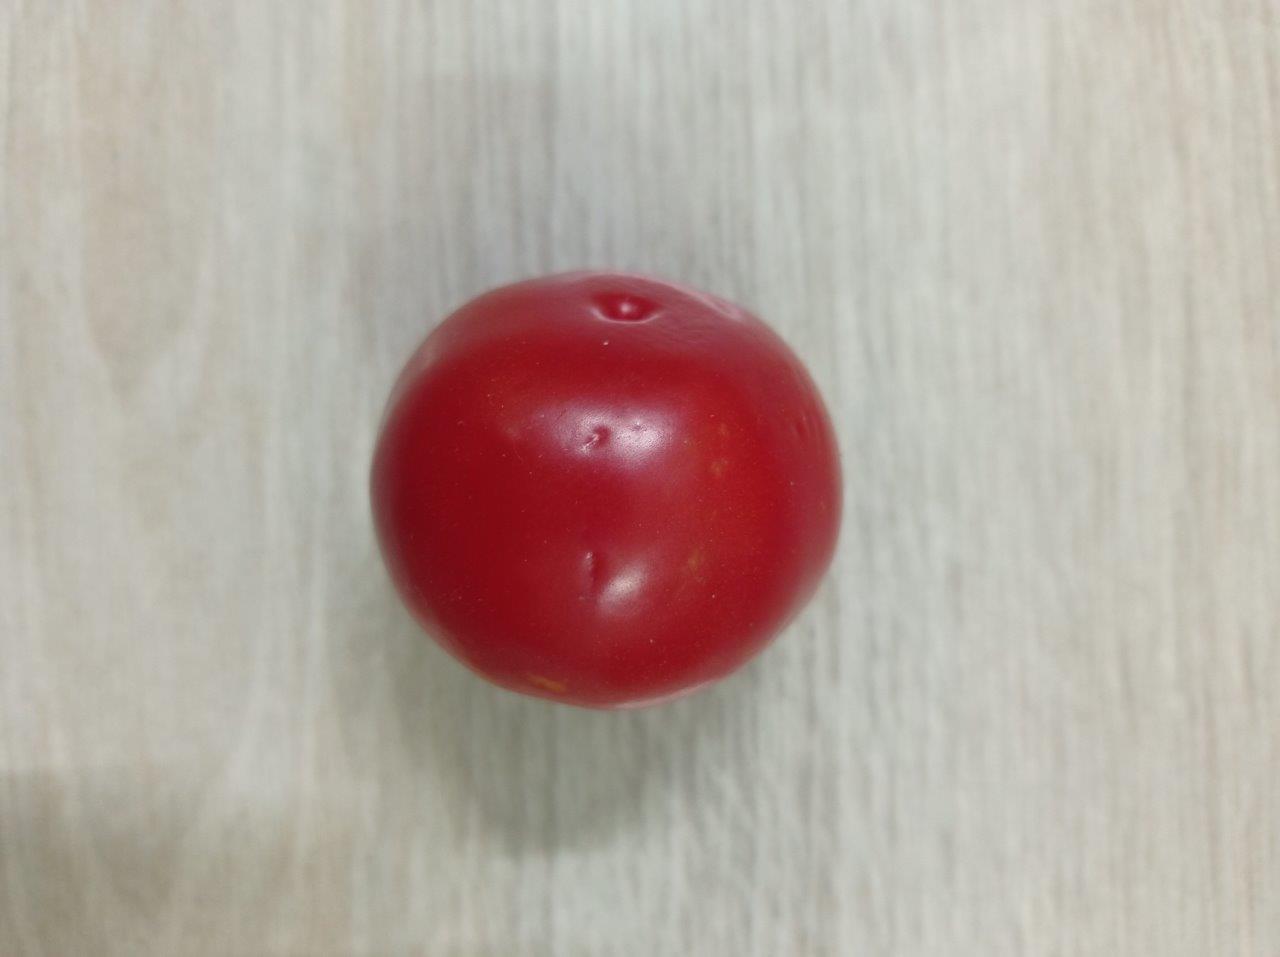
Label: Fresh